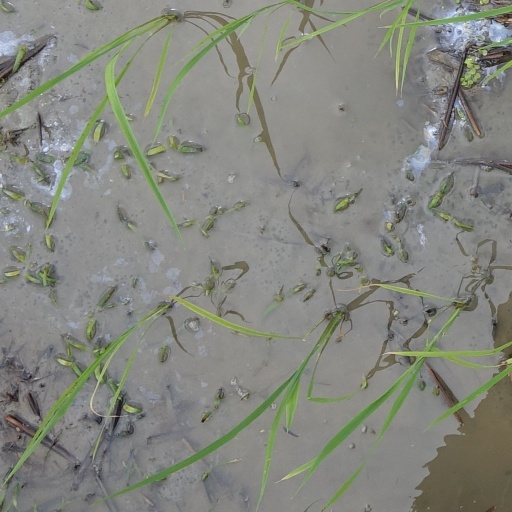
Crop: rice